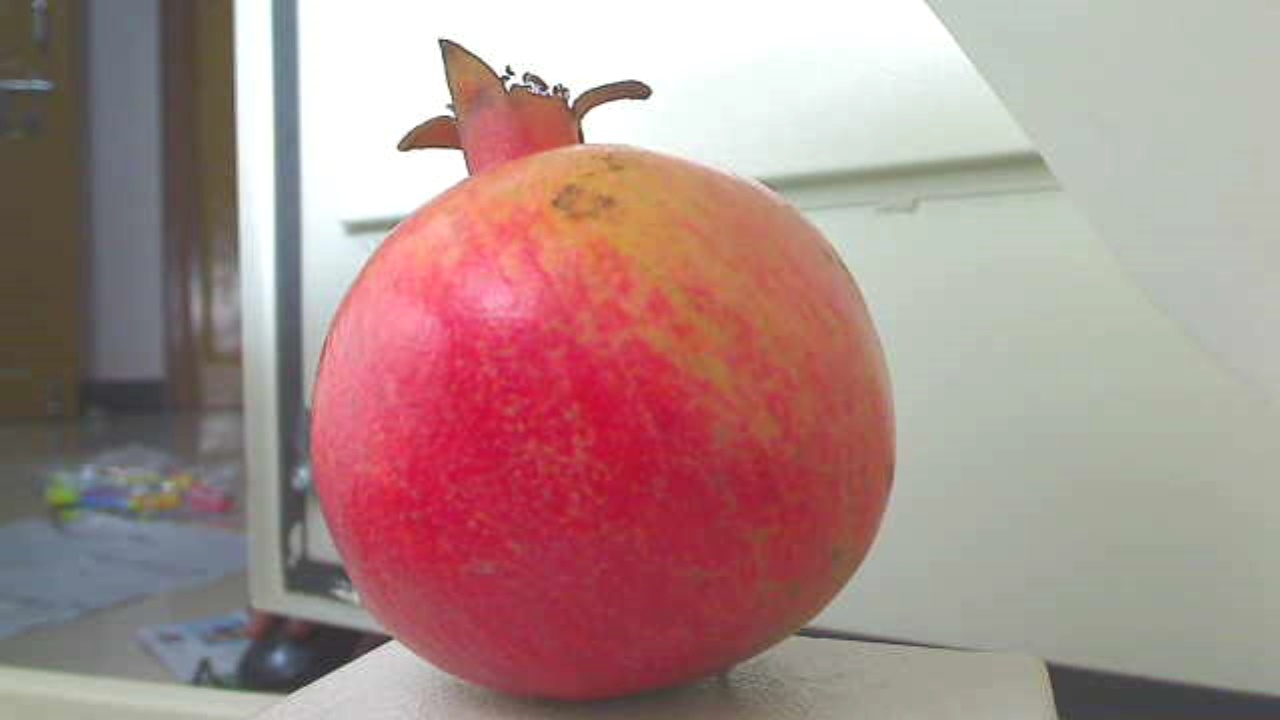
Grade: grade-2
Quality: quality-1